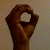
The image shows a hand gesture representing the letter 'O' in Indian Sign Language.